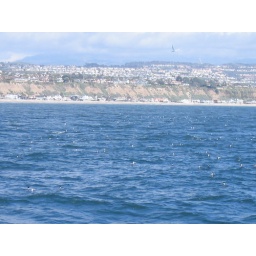
Those white dots in the ocean are birds